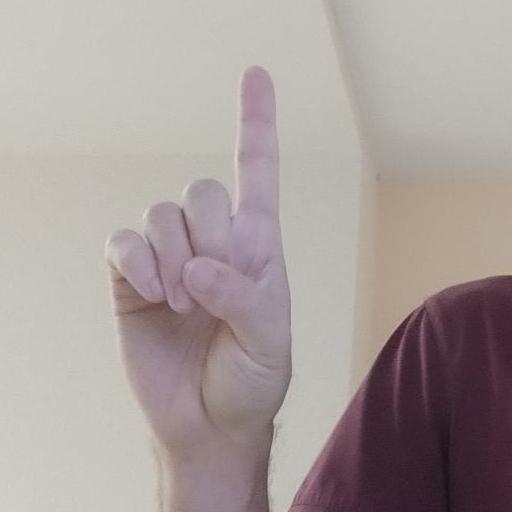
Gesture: one